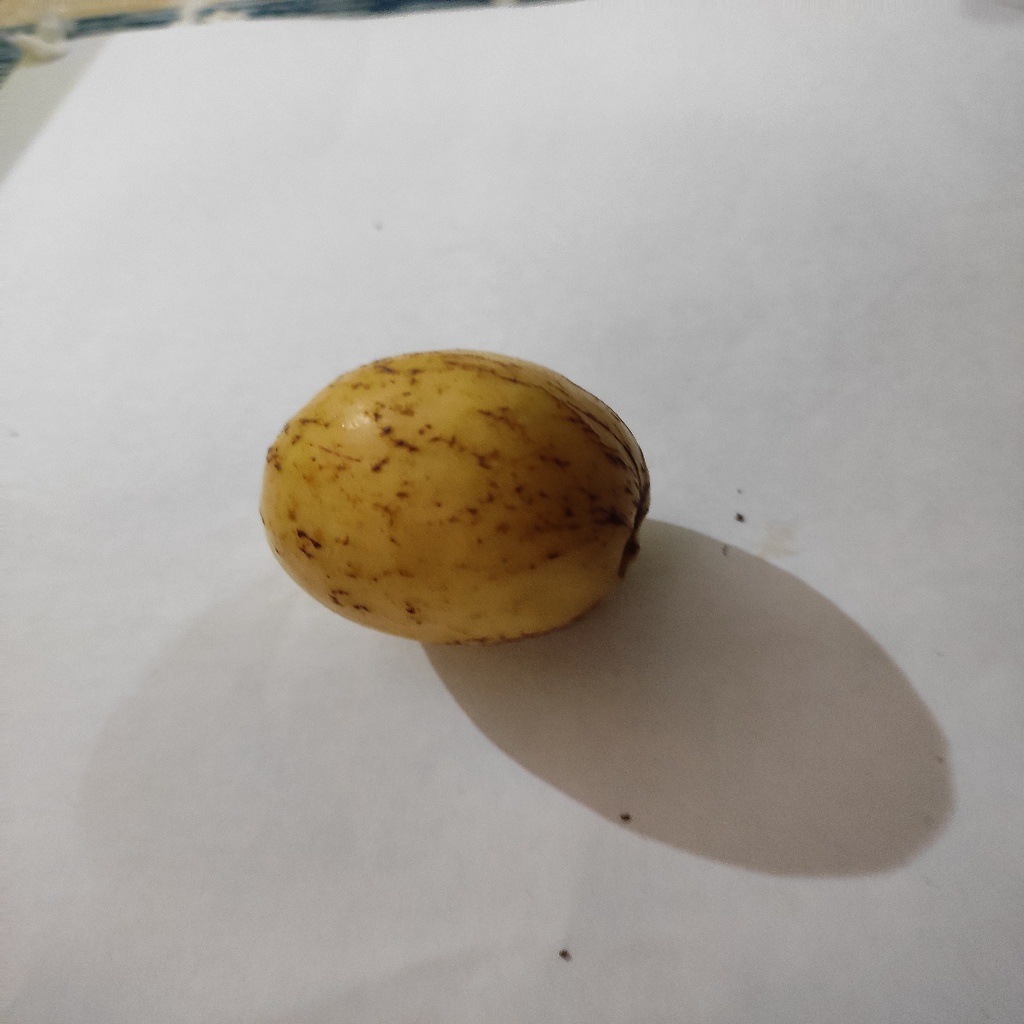
Crop: guava
Quality class: Class_B